Murder of Sim Ah Lek

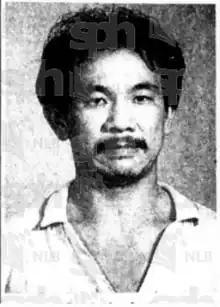
1993 police mugshot of the killer, Phua Soy Boon

On 19 April 1994, 36-year-old Phua Soy Boon stood trial at the High Court for killing Sim Ah Lek. Phua was represented by defence lawyer Choo Han Teck, while the trial prosecutors were P. Arul Selvamalar and Kan Shuk Weng of the Attorney-General's Chambers. The trial judge was Judicial Commissioner M P H Rubin.